Rick (film)

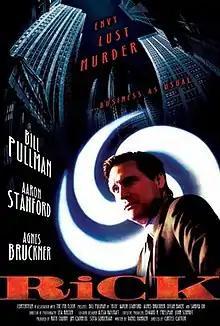
Theatrical release poster

Rick is a 2003 American comedy drama film directed and edited by Curtiss Clayton (in his feature directorial debut) and written by Daniel Handler, based on the 1851 opera "Rigoletto" by Giuseppe Verdi, itself based on the 1832 play "Le roi s'amuse" by Victor Hugo. The film stars Bill Pullman, Aaron Stanford, Agnes Bruckner, Dylan Baker, and Sandra Oh.